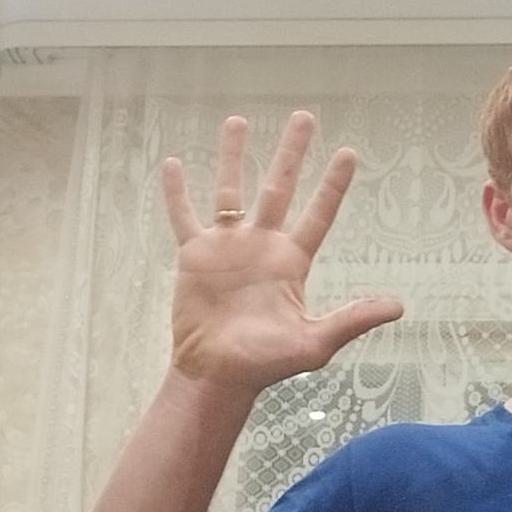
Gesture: palm